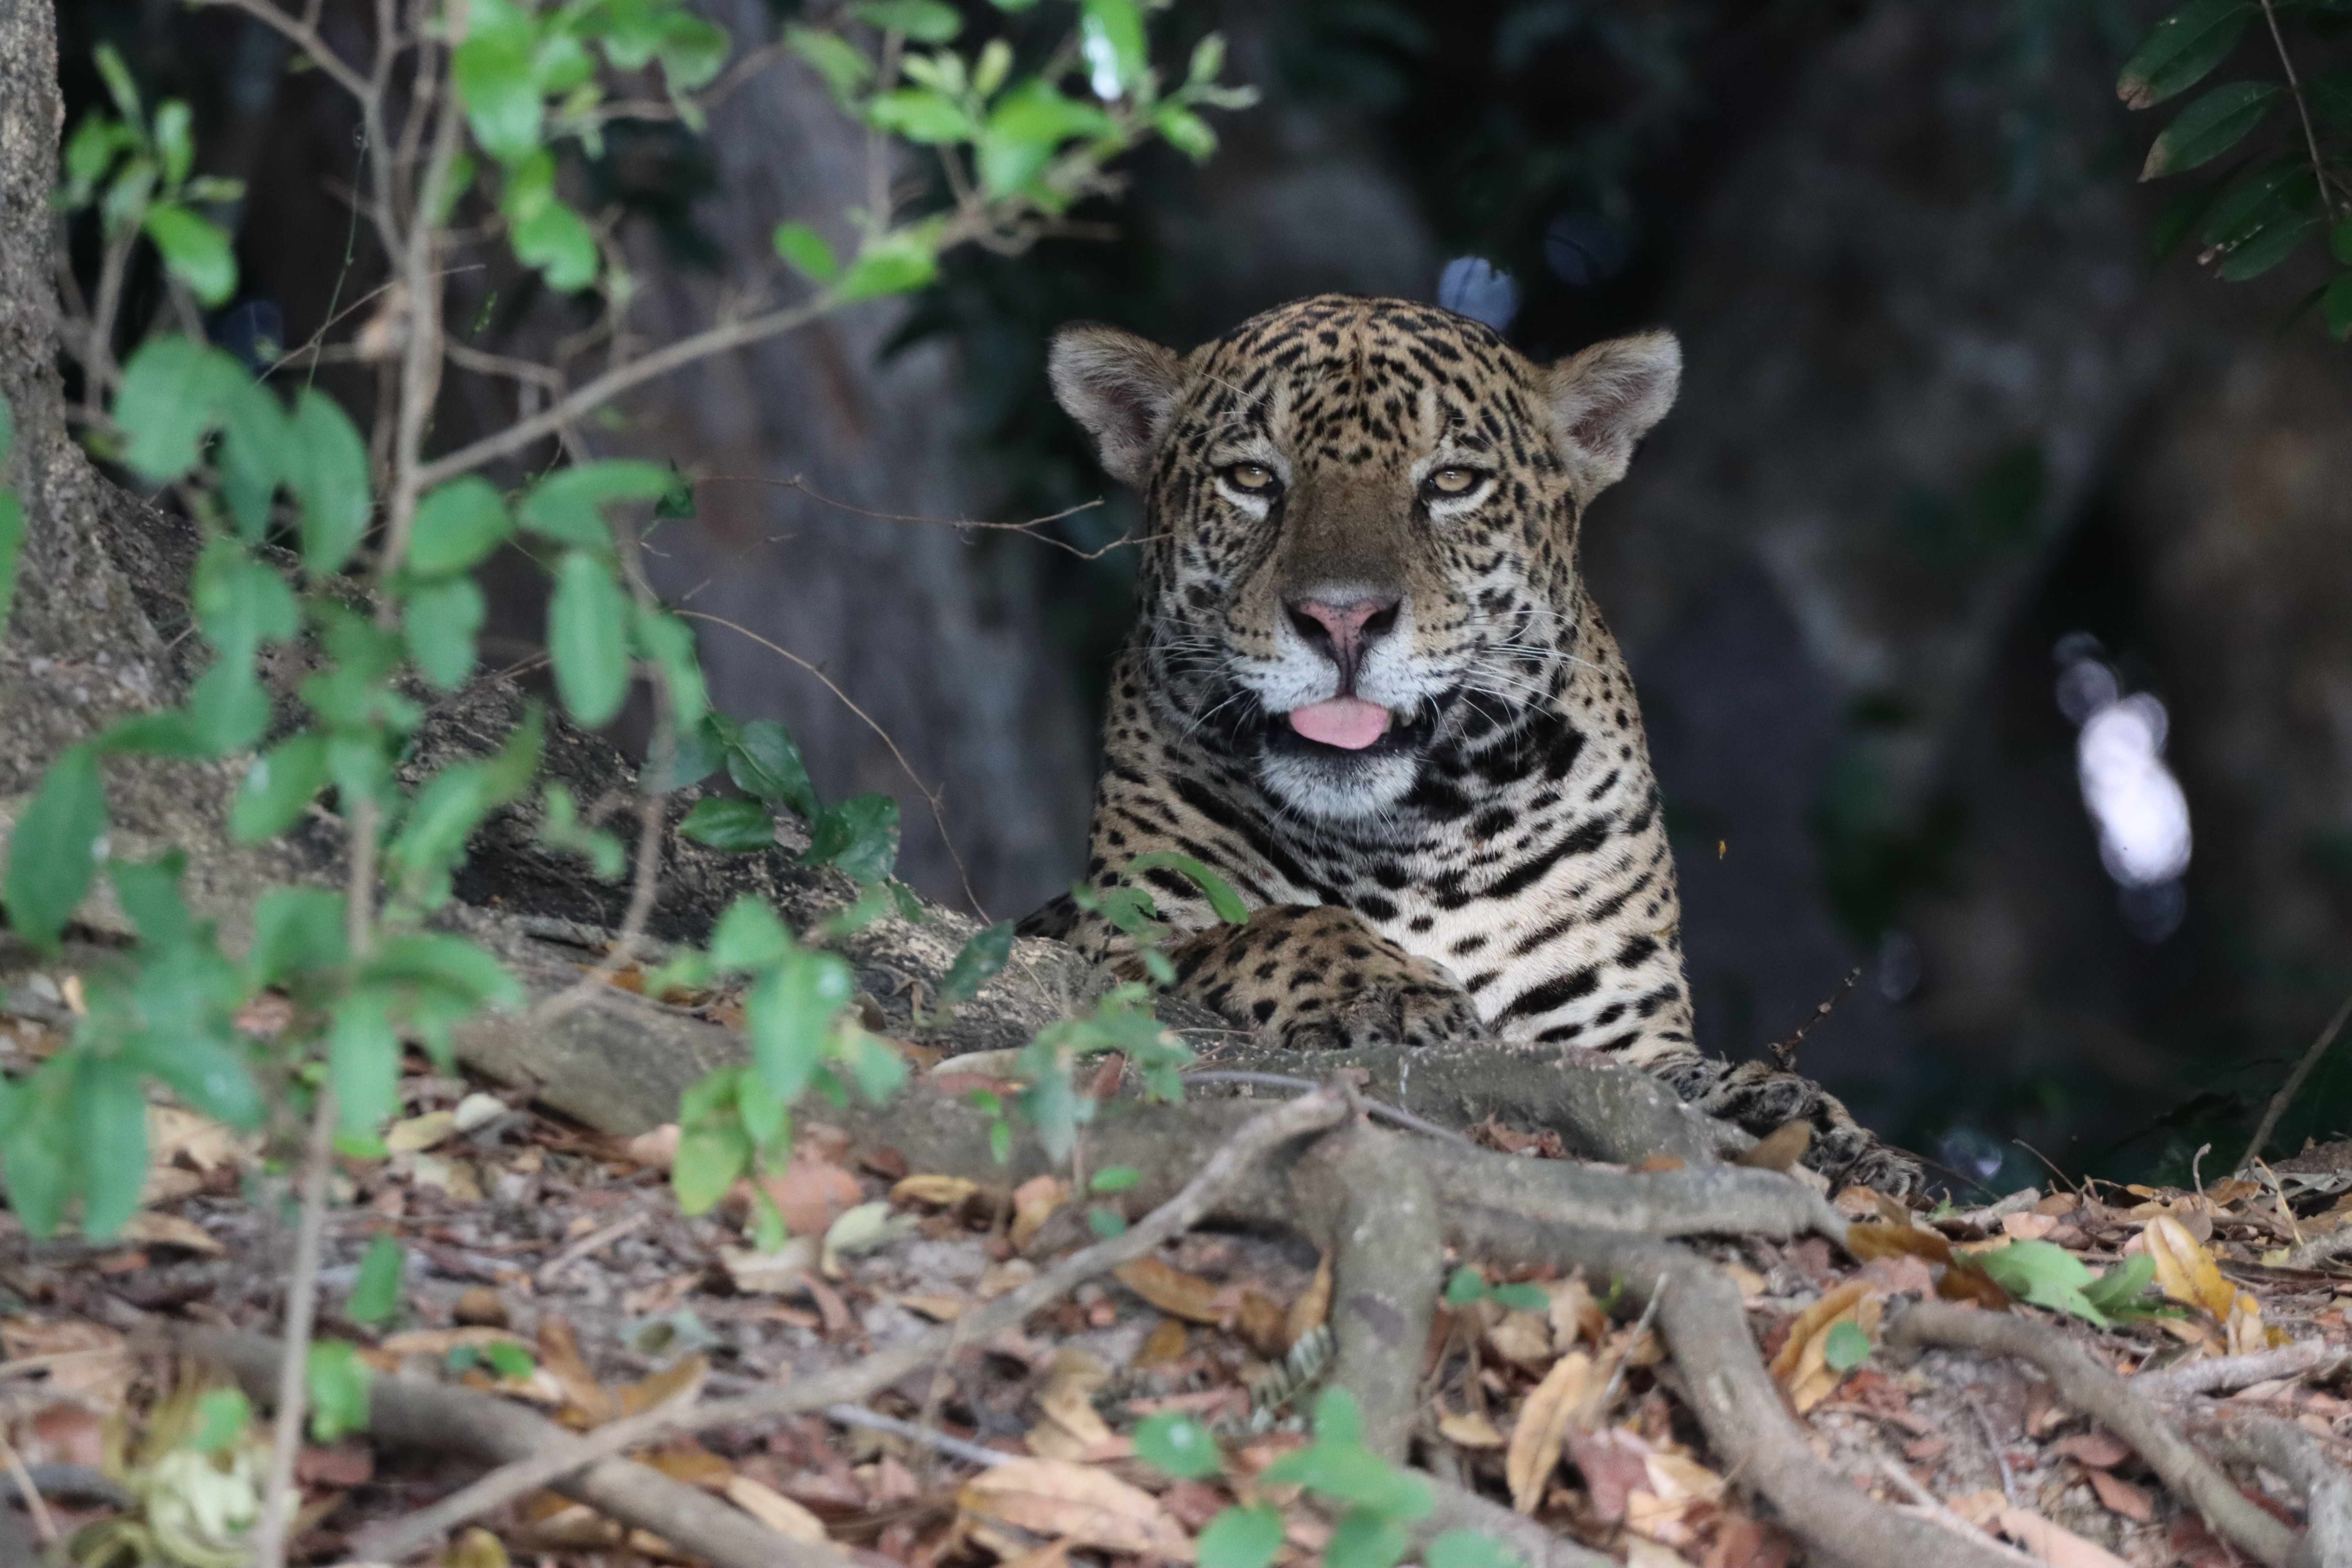
Jaguar: Bagua